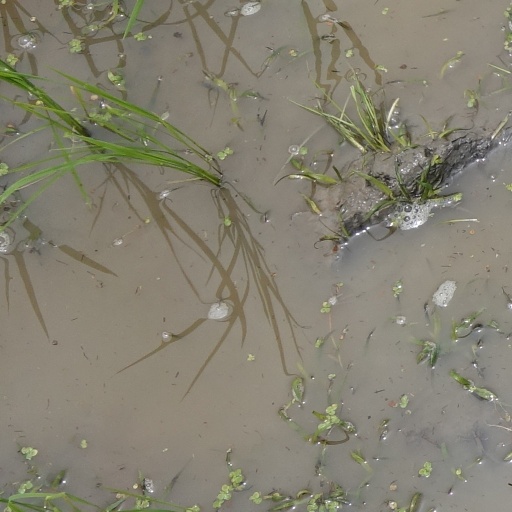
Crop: rice